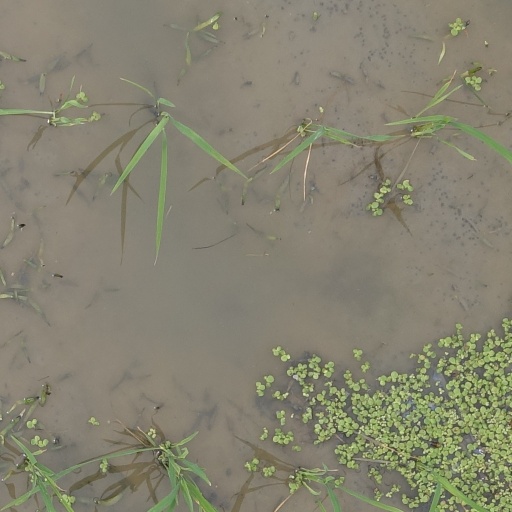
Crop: rice